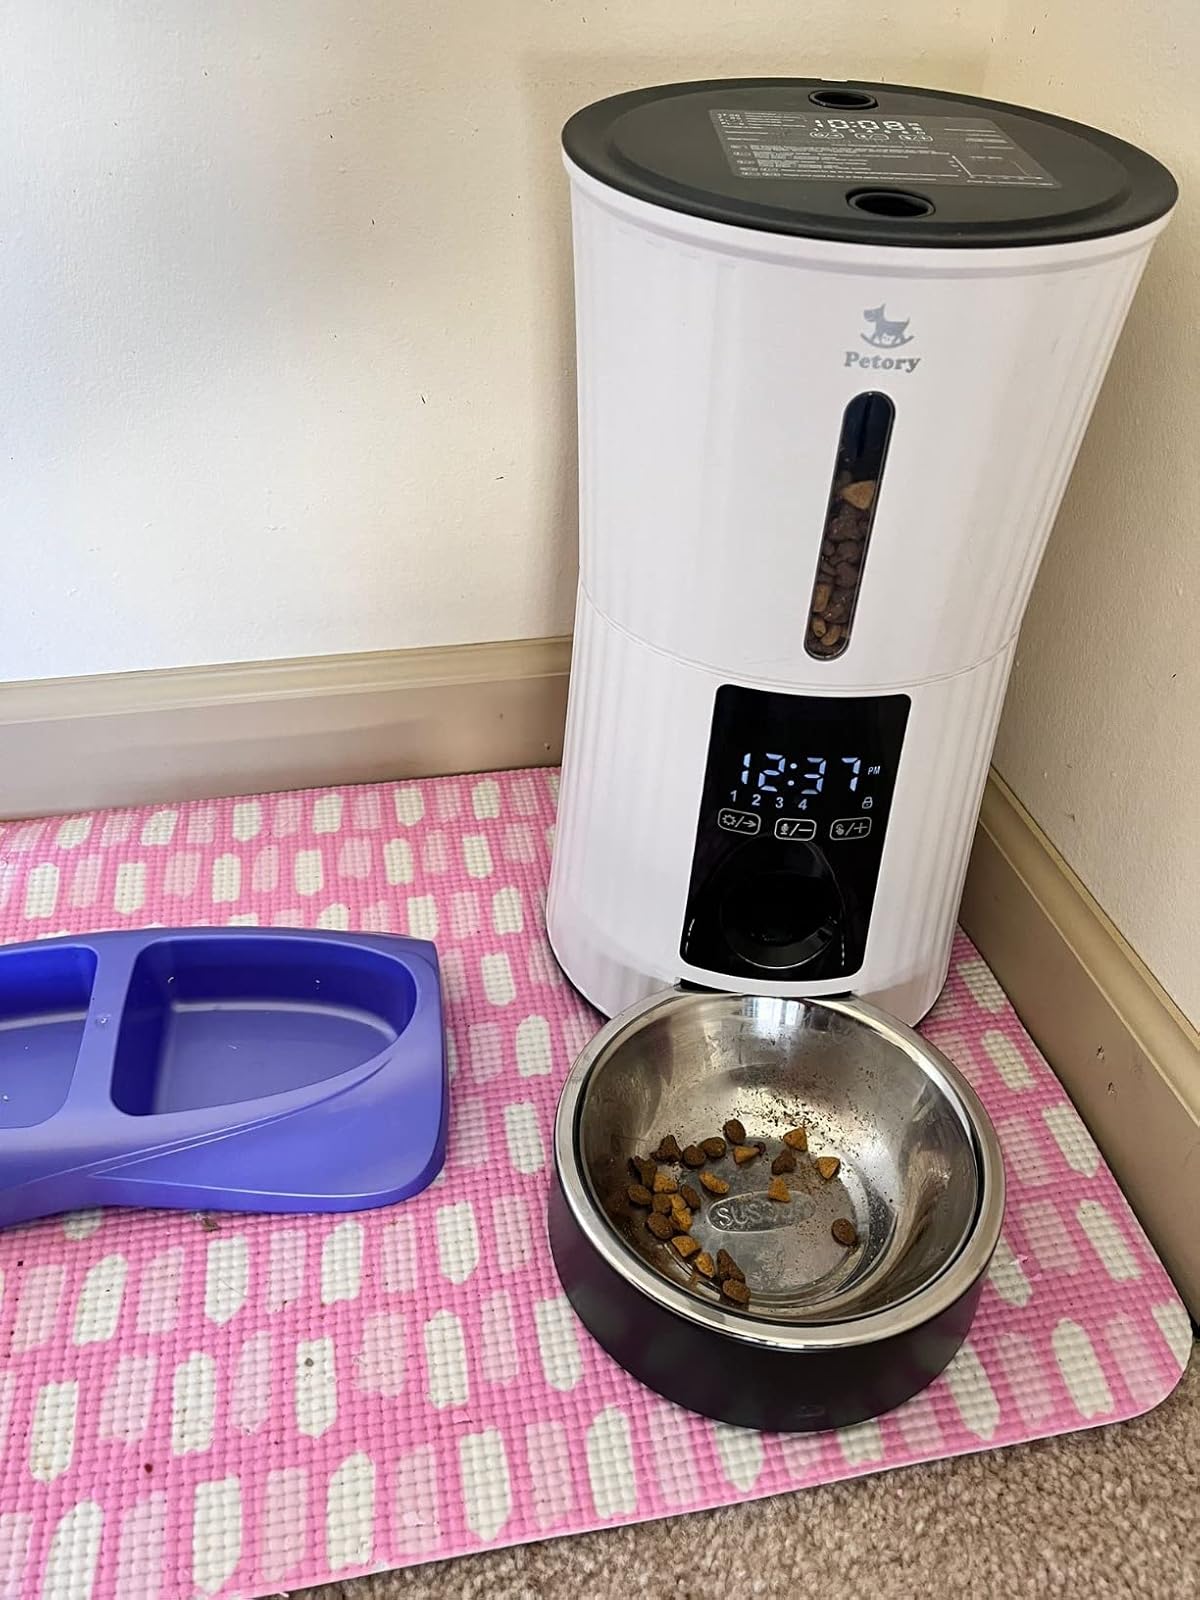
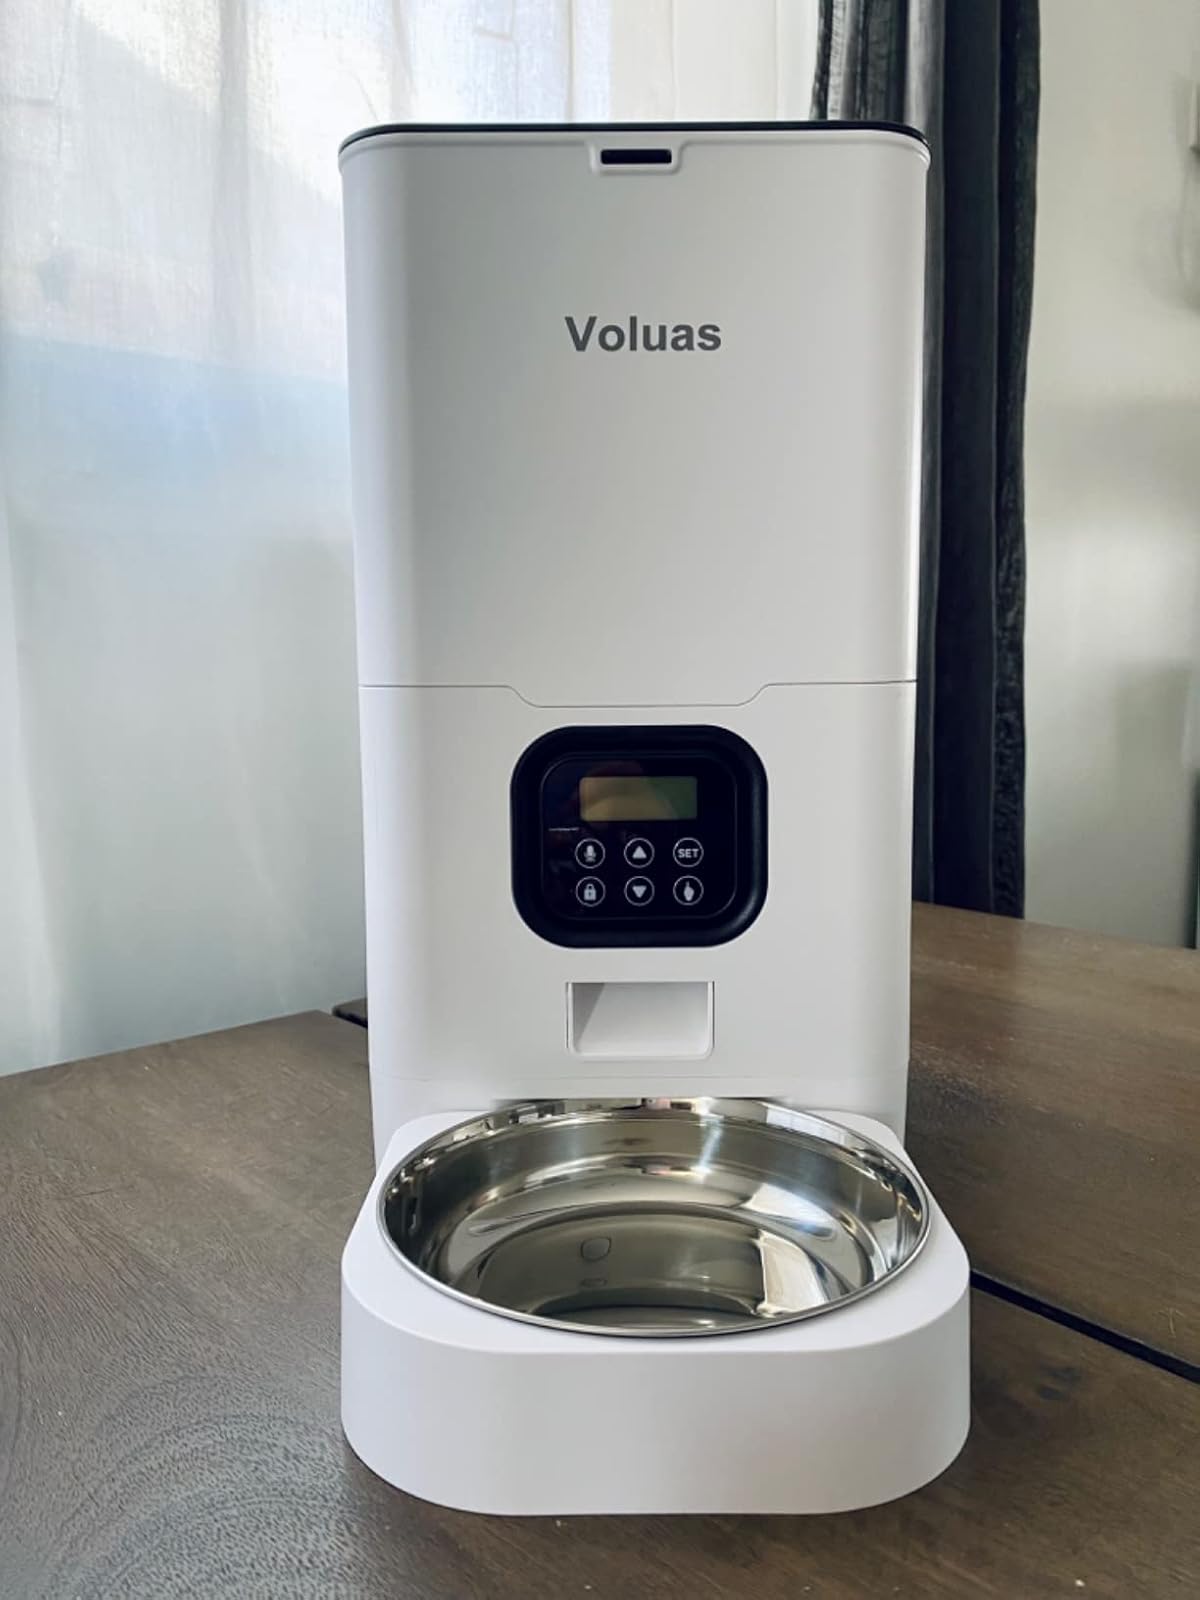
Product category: items_feeder
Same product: no